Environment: real
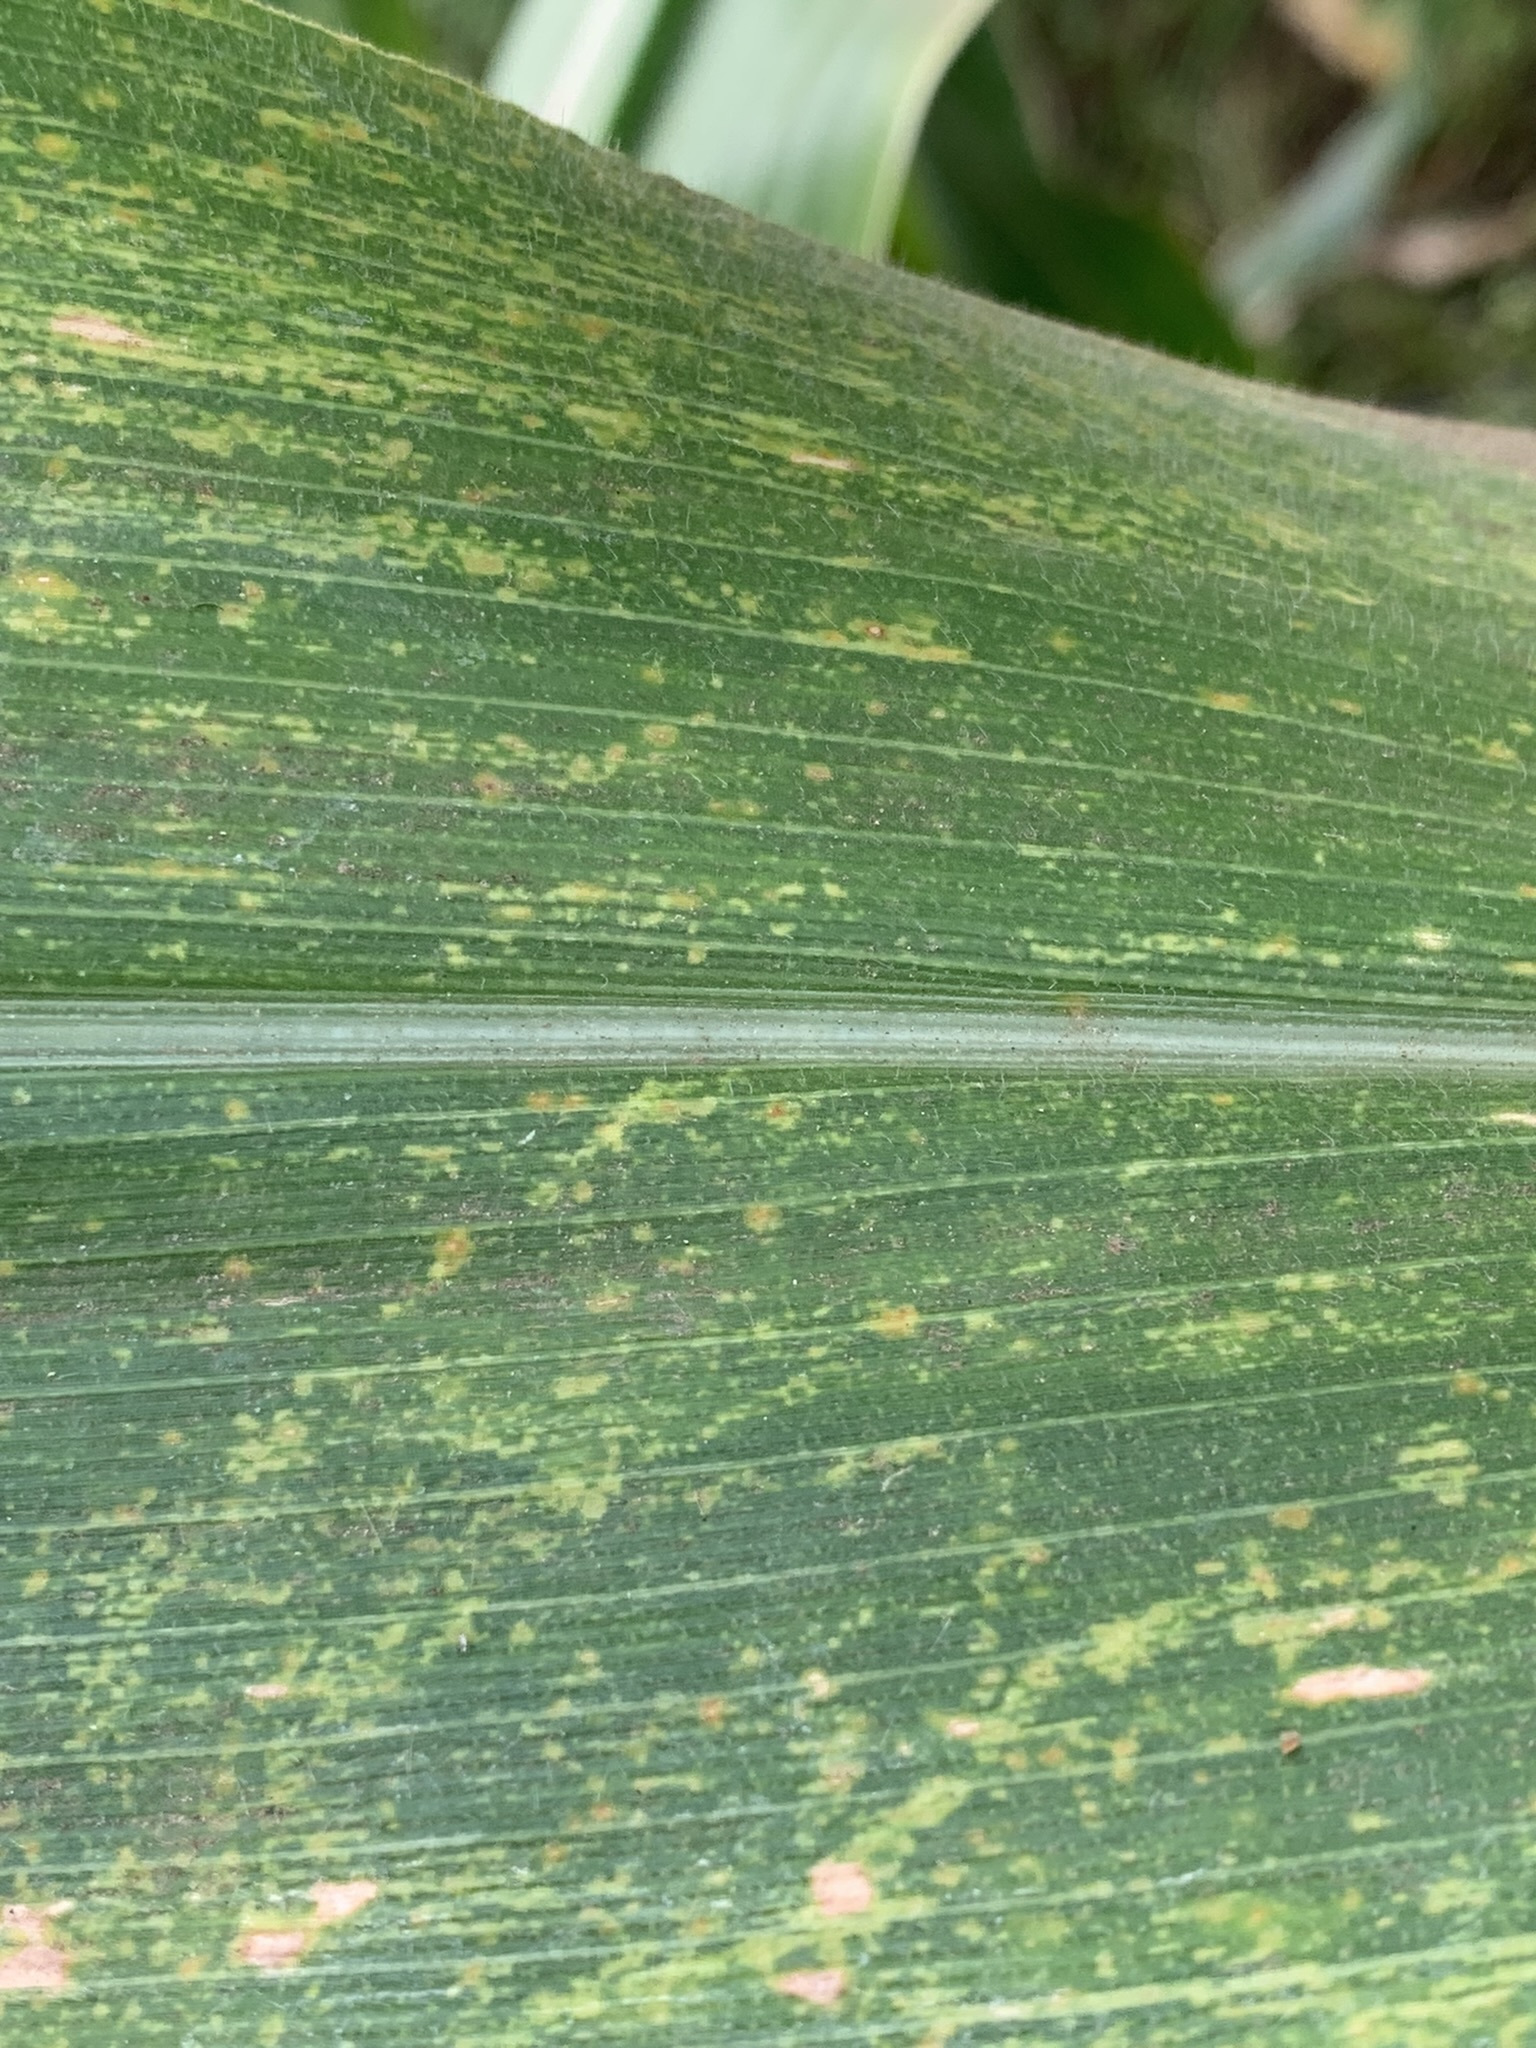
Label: lethal_necrosis